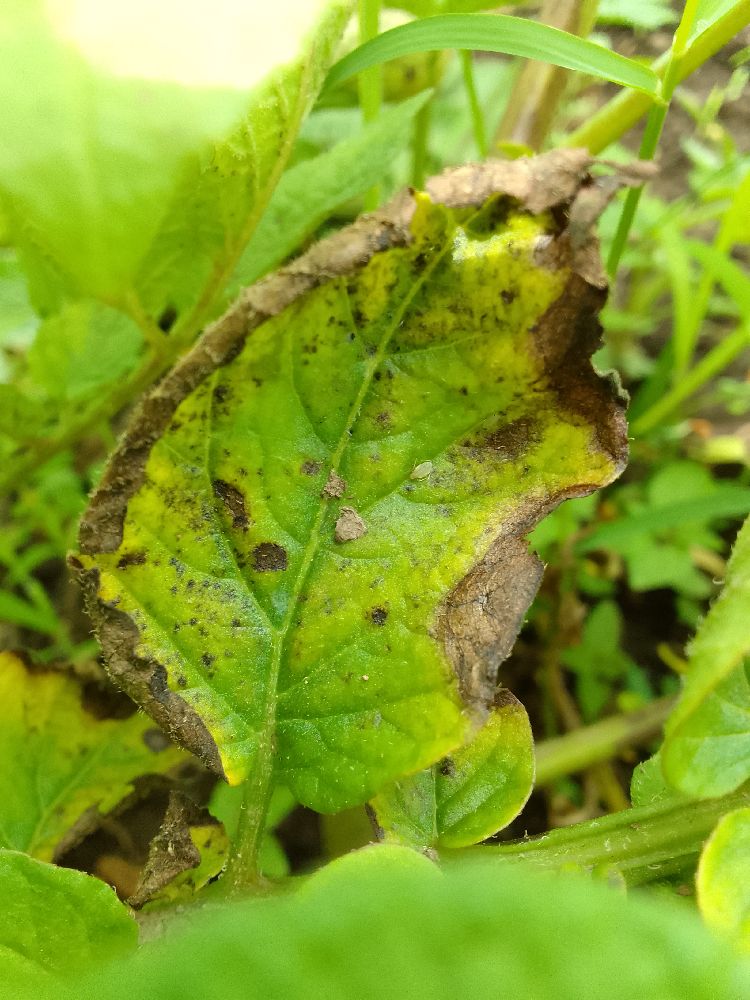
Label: Early blight